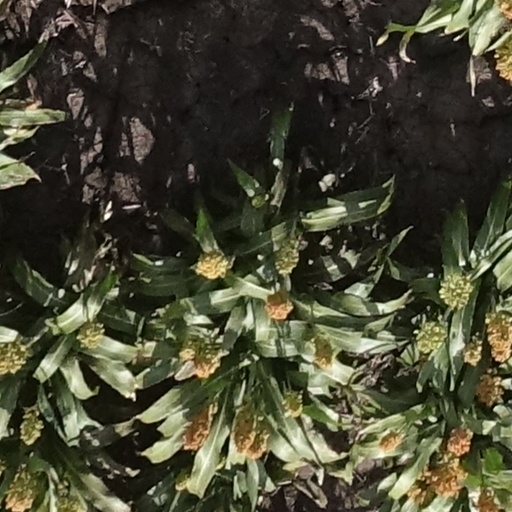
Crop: sorghum